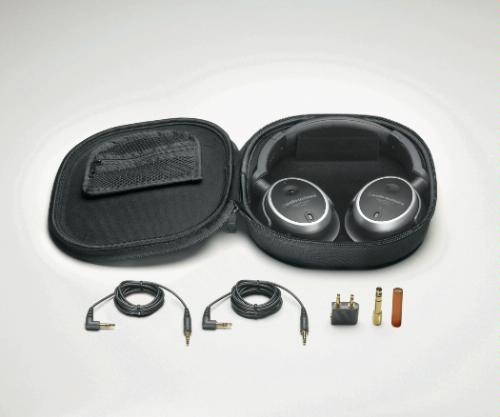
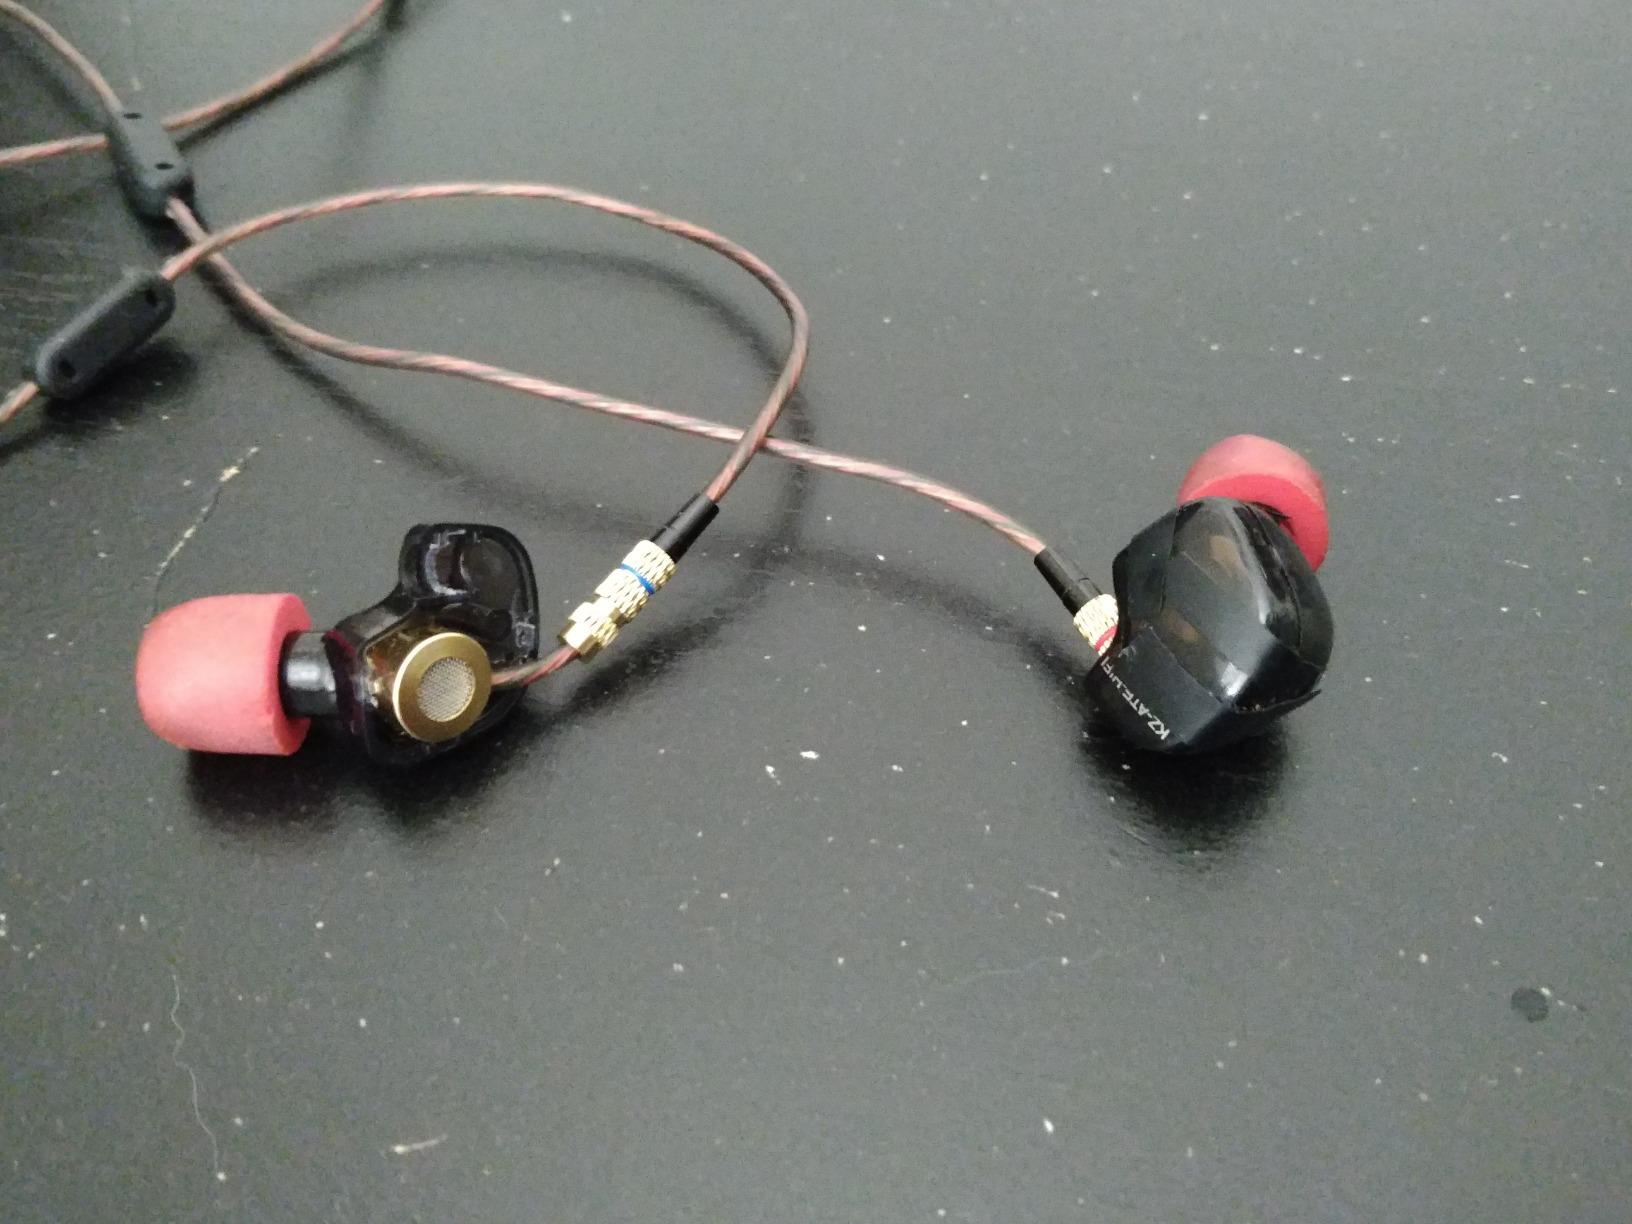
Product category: headphones
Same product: no